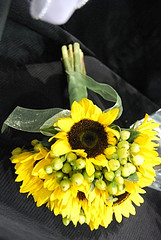
Flower: sunflower